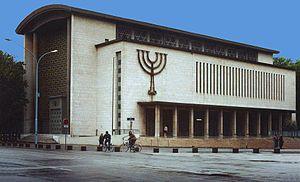
L’histoire des Juifs en France, ou sur le territoire lui correspondant actuellement, semble remonter au Iᵉʳ siècle et se poursuit jusqu’à nos jours, ce qui en fait l’une des plus anciennes présences juives d’Europe occidentale.
Une synagogue est un lieu de culte juif.